Tony Pulis

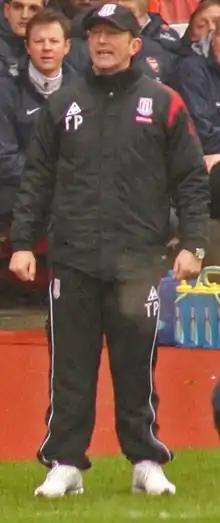
Pulis in typical matchday dress

In May 2006, Pulis was the subject of an approach from former club Stoke, who had recently parted company with manager Johan Boskamp, following Peter Coates' takeover of the club. Plymouth reportedly turned down this approach. On 14 June 2006, however, it was announced that Pulis would be returning as manager of Stoke.